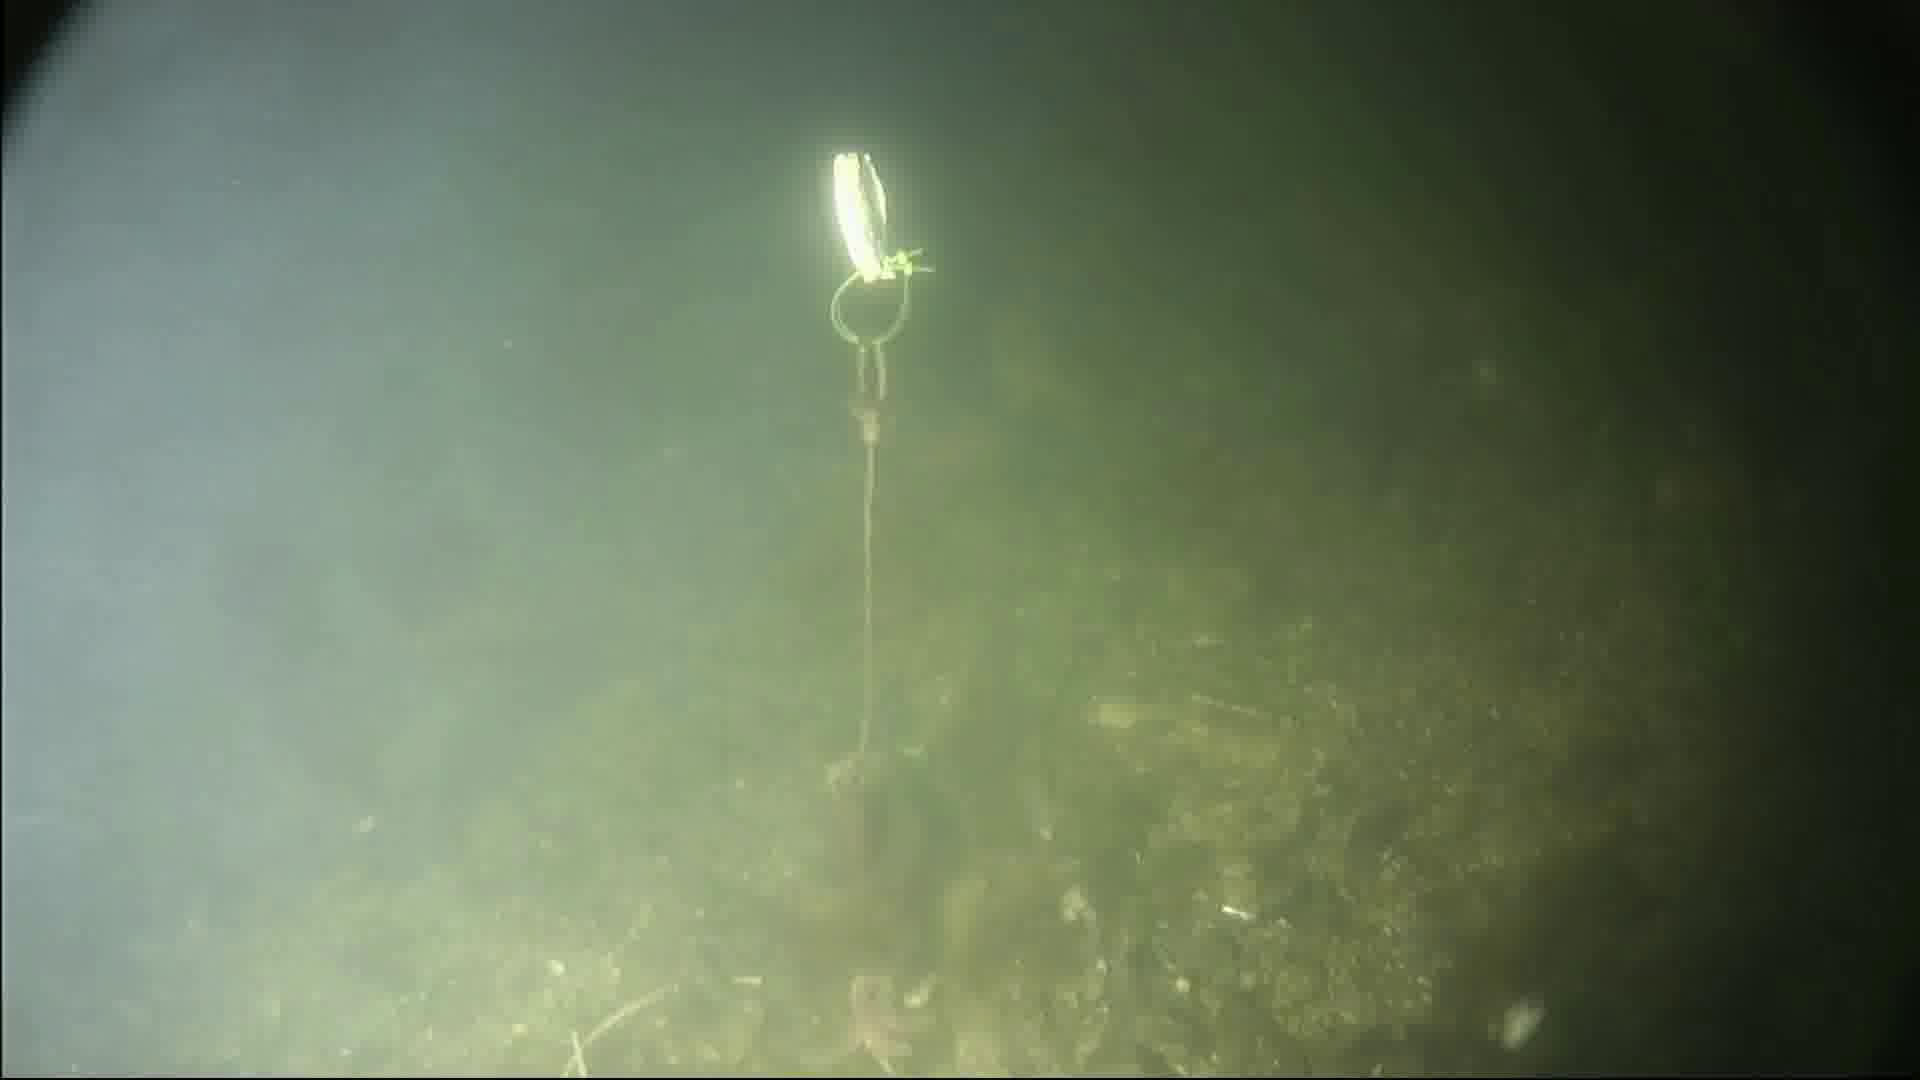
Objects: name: starfish
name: crab